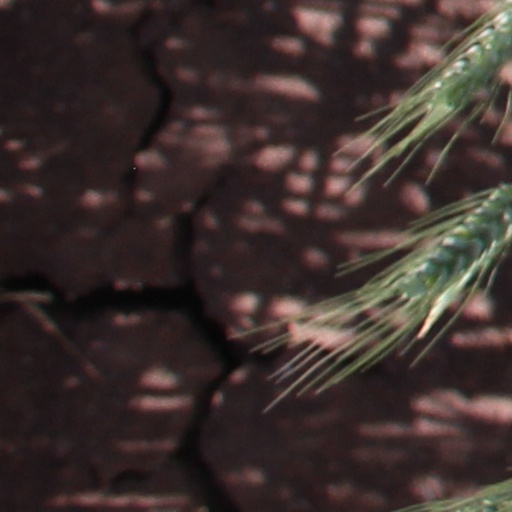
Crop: wheat